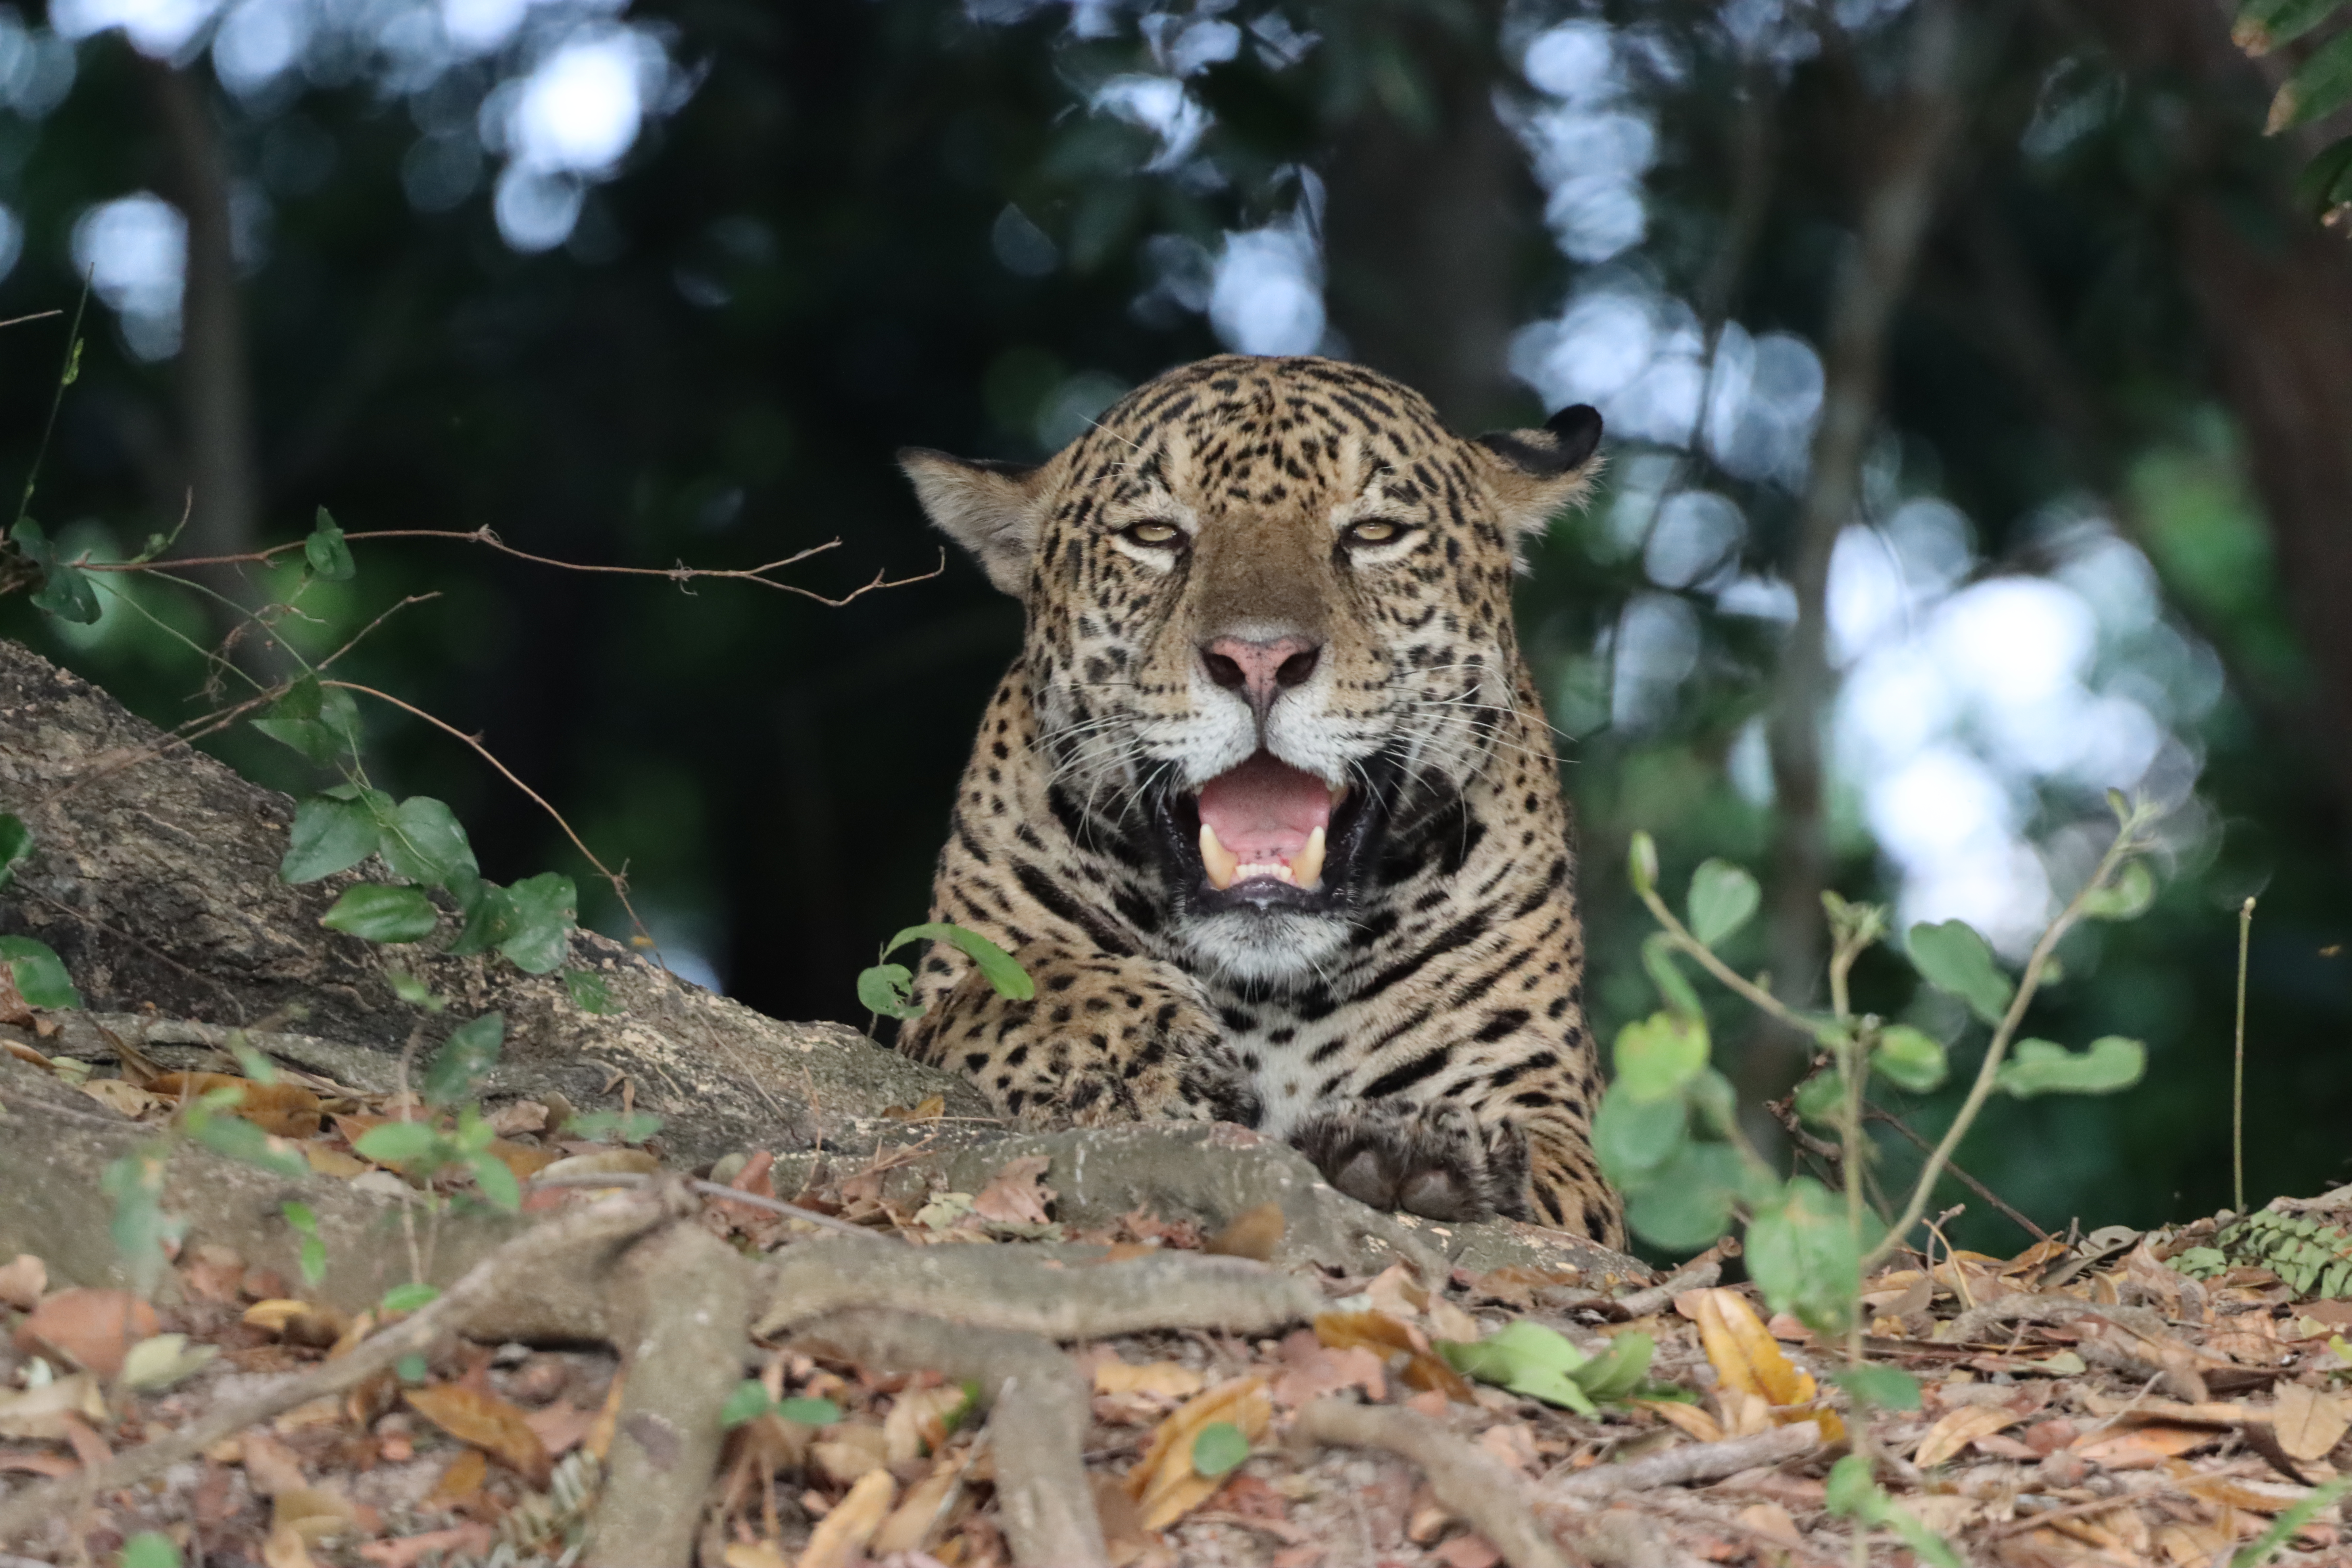
Jaguar: Bagua